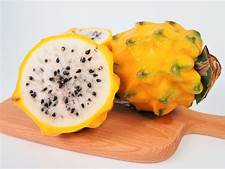
Label: Dragonfruit